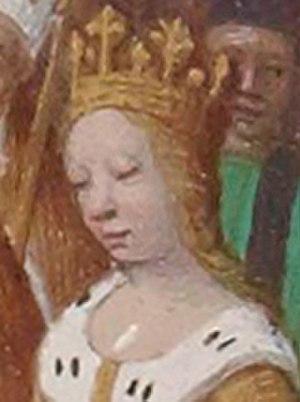
Mariage de Charles IV le Bel et de Marie de Luxembourg, Grandes Chroniques de France enluminées par Jean Fouquet, Tours, vers 1455-1460, Paris, BnF, département des Manuscrits, Français 6465, fol. 332 (Livre de Charles IV le Bel) Le 21 septembre 1322 à Provins, Charles IV le Bel et Marie de Luxembourg, fille de l'empereur Henri VII, se marient.